Chord substitution

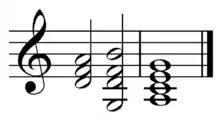
vi as tonic substituteFile:Relative chord substitution.mid

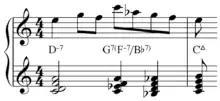
"Backdoor ii–V" in C: IV–VII–I . Chord symbols for the conventional ii–V progression are above the staff, with the chord symbols for the substitution in parentheses.

In a "tritone substitution", the substitute chord only differs slightly from the original chord. If the original chord in a song is G7 (G, B, D, F), the tritone substitution would be D7 (D, F, A, C). Note that the 3rd and 7th notes of the G7 chord are found in the D7 chord (albeit with a change of role). The tritone substitution is widely used for V7 chords in the popular jazz chord progression "ii-V-I". In the key of C, this progression is "d minor, G7, C Major". With tritone substitution, this progression would become "d minor, D7, C Major," which contains chromatic root movement. When performed by the bass player, this chromatic root movement creates a smooth-sounding progression. "Tritone substitutions and altered dominants are nearly identical...Good improvisers will liberally sprinkle their solos with both devices. A simple comparison of the notes generally used with the given chord [notation] and the notes used in tri-tone substitution or altered dominants will reveal a rather stunning contrast, and could cause the unknowledgeable analyzer to suspect errors. ...(the distinction between the two [tri-tone substitution and altered dominant] is usually a moot point).".